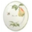
Label: plate